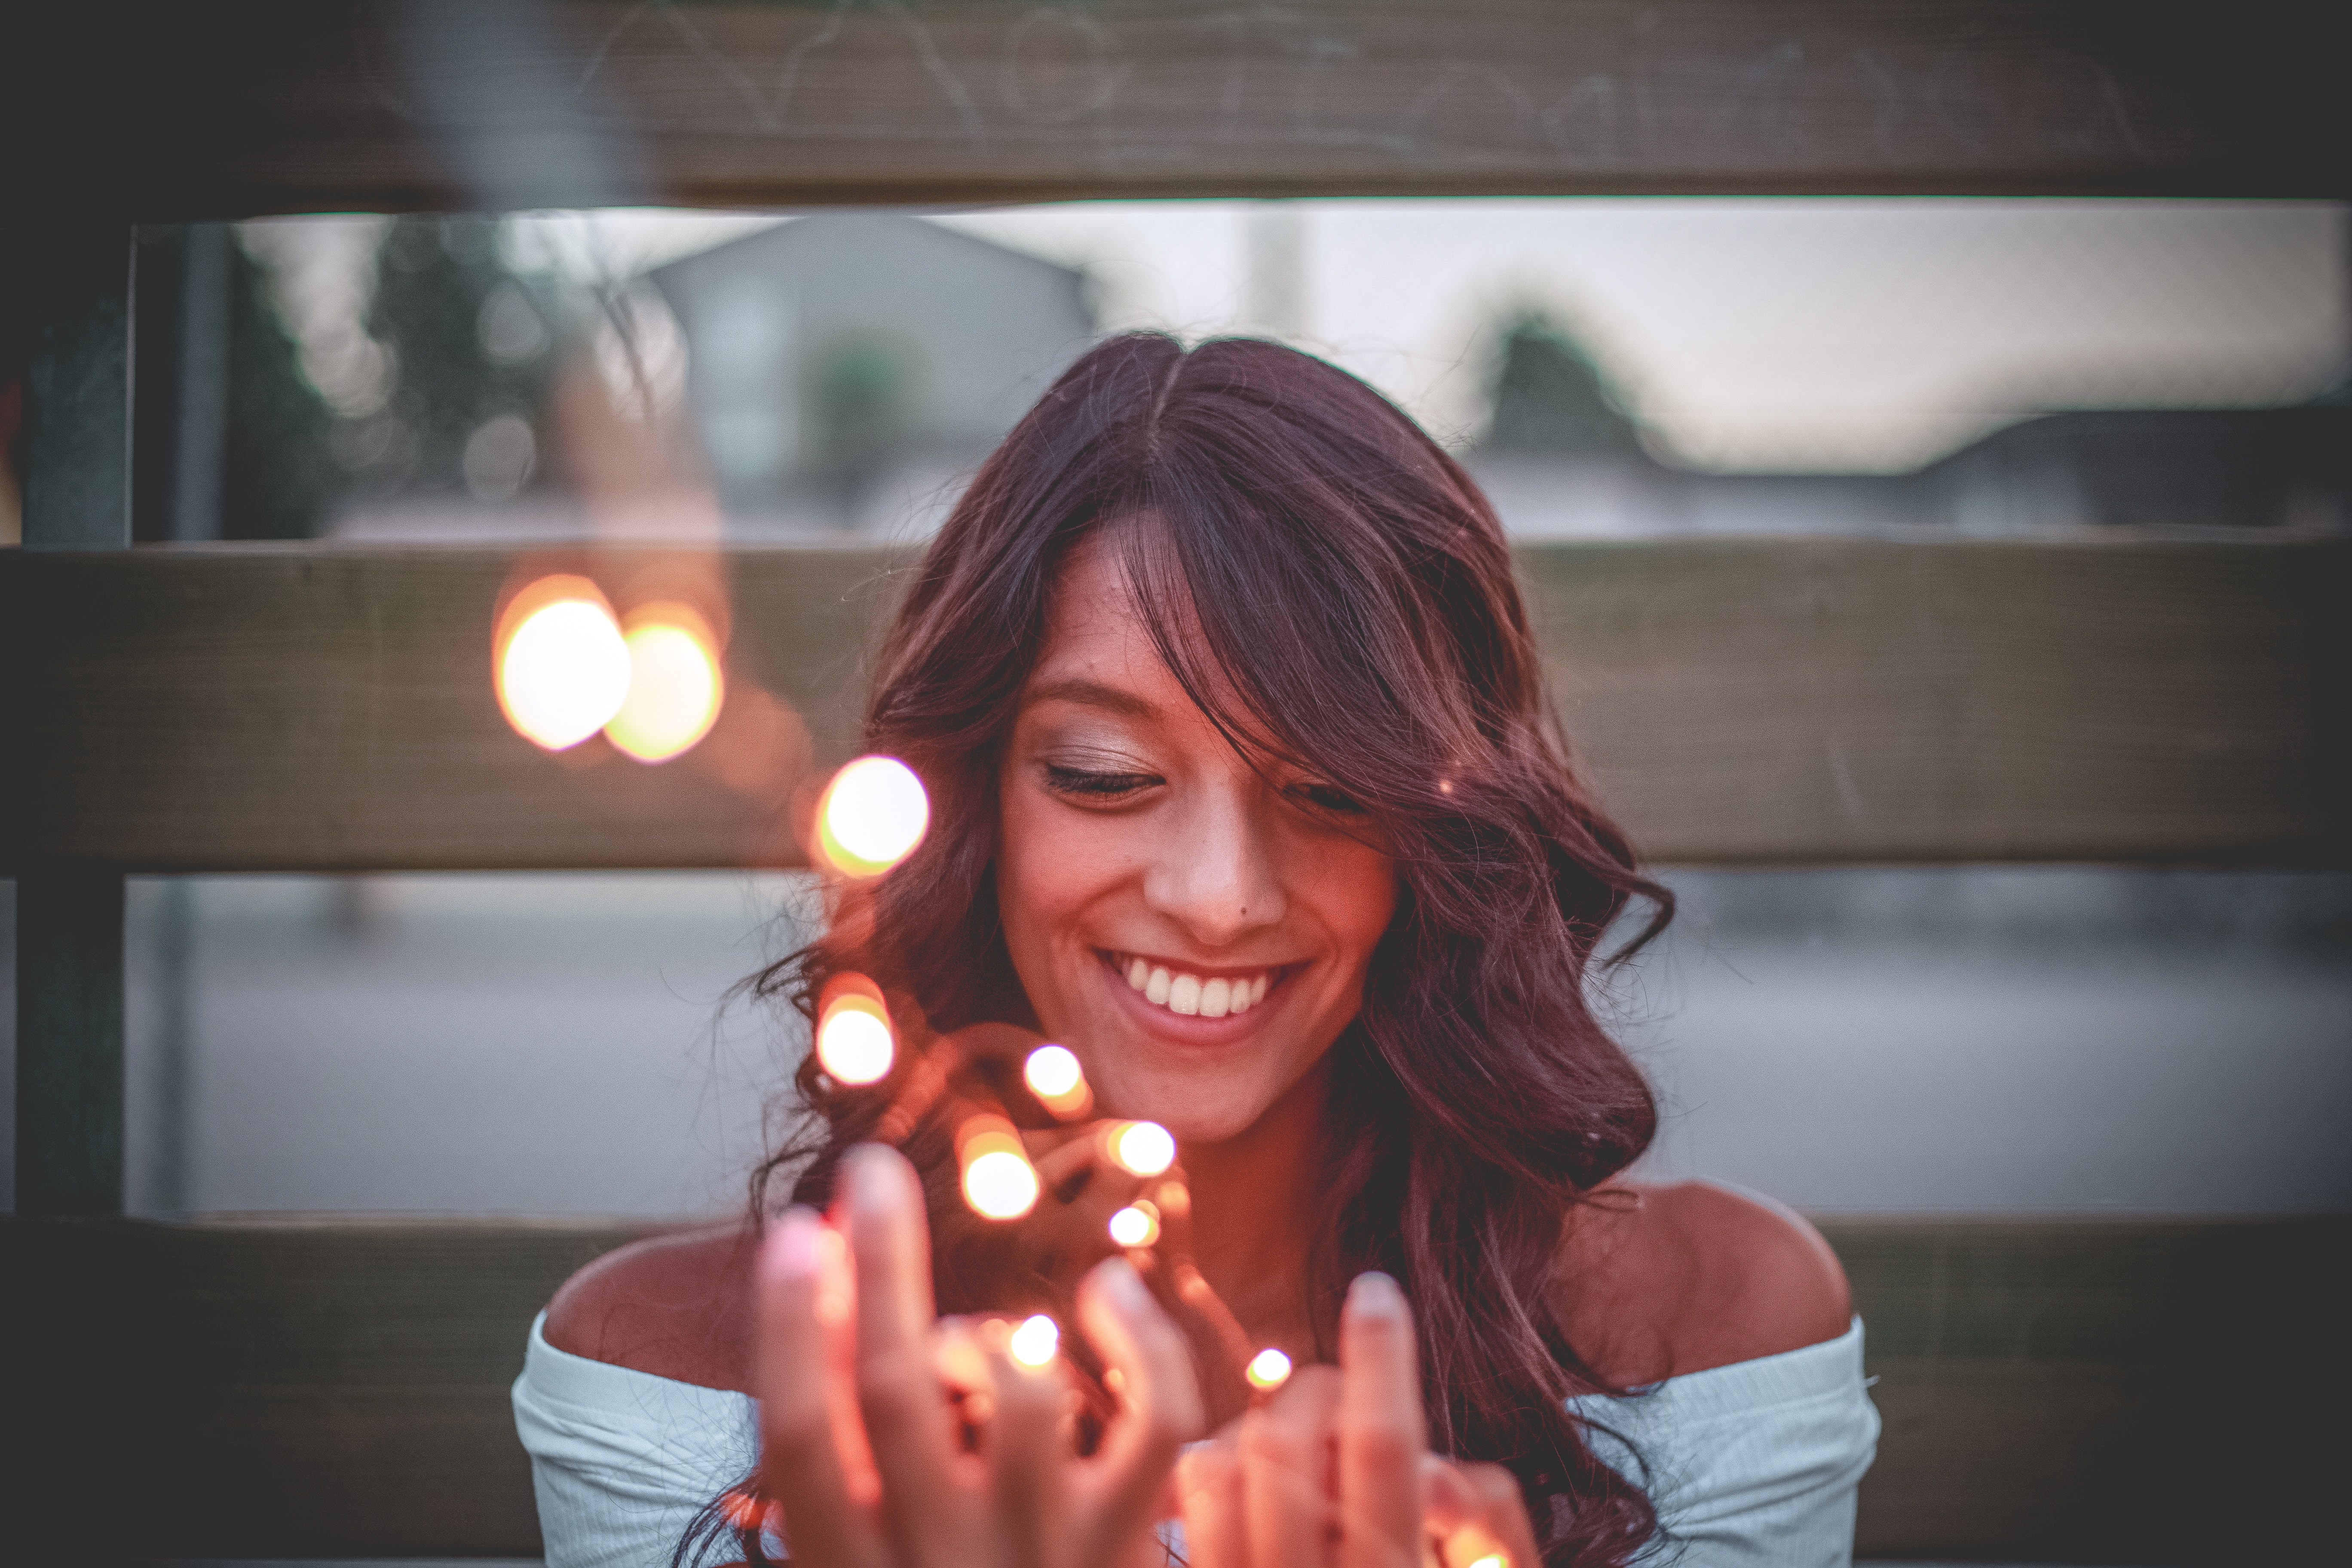
hair, face, facial expression, beauty, light, smile, lip, fun, brown hair, hand, mouth, photography, long hair, finger, happy, black hair, vacation